Totemo

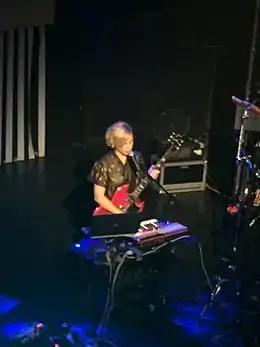
Totemo live in 2016

Or was born in a family home at Tel Nof Airbase. As a child she wandered between the air force bases, Tel Nof and Nebatim, because her father served as a fighter pilot in the army.